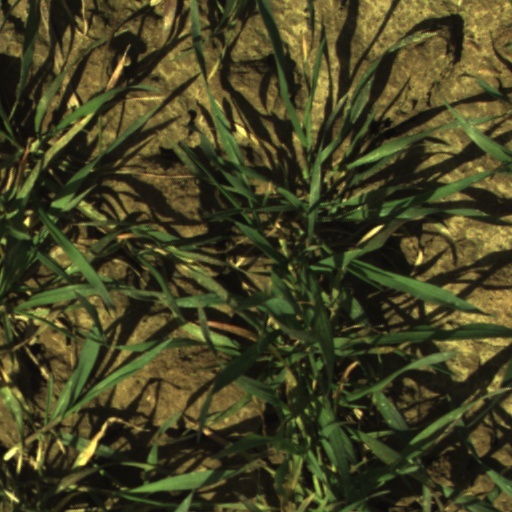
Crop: wheat